Como School

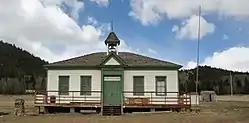
Building labelled "Como Civic Center" in 2010

The Como School, on Spruce St. in Como, Colorado, is a school complex its oldest building, a grade school with a belltower, built in 1883. It was listed on the National Register of Historic Places in 2000.